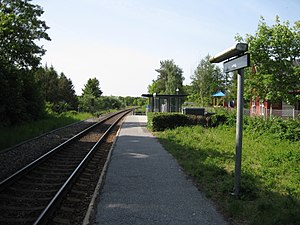
Sig Station
Det nuværende trinbræt i Sig
Sig Station
Sig Station er en jernbanestation i Sig, der nu er nedgraderet til trinbræt på strækningen Esbjerg-Struer.